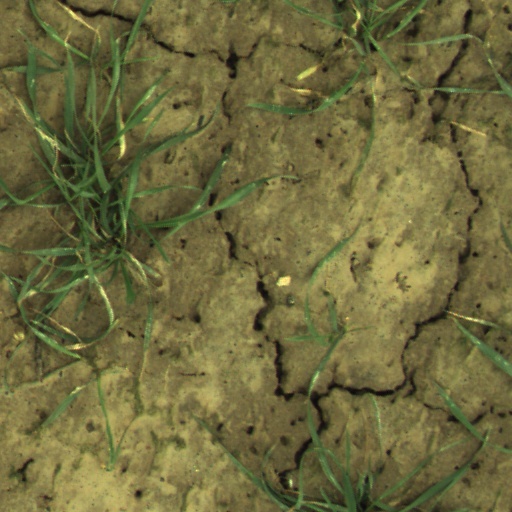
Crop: wheat